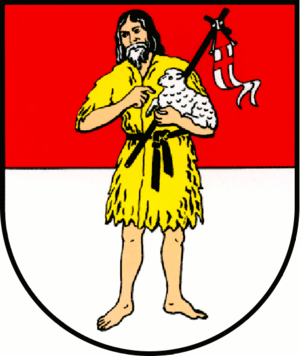
Staßfurt
Coat of arms of Staßfurt
Staßfurt er en by i Salzlandkreis den tyske delstat Sachsen-Anhalt med ca. 23.000 indbyggere.